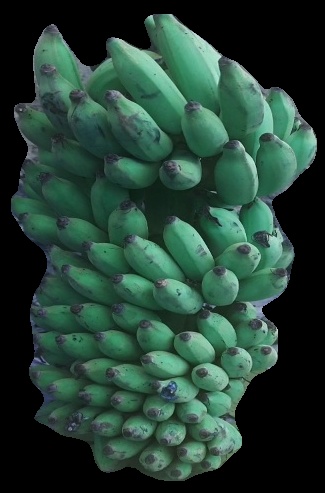
Variety: elakki-bale
Grade: grade2